Lund

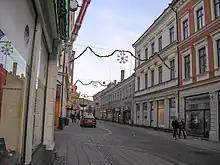
Lilla Fiskaregatan, the main pedestrian street in Lund.

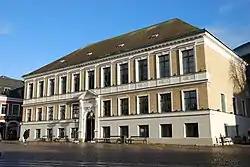
The old town hall (Lunds rådhus) on Stortorget square is used as offices by Lund Municipality.

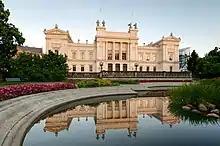
Lund University main building

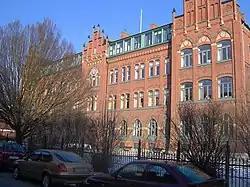
One of the buildings of Katedralskolan, Lund Cathedral school.

Lund's most central park is Lundagård, which, along with the adjoining University square, forms the centre of the University. The park is dominated by historic buildings including Lund Cathedral, Lund University Main Building, and Kungshuset. The trees of the park are home to a large colony of rooks.